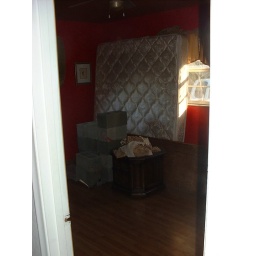
New floor in master bedroom.  Sofa sleeping tonight.